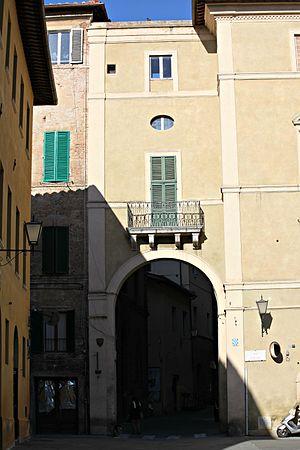
La Porta all'Arco est l'une des anciennes portes des remparts de la ville de Sienne qui enserrent le centre historique de la ville.